Karl Eikenberry

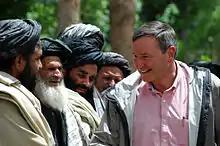
Visiting Afghan provincial elders as US ambassador in 2009

On January 29, 2009, the "New York Times" reported that President Barack Obama had chosen Eikenberry to be the next U.S. ambassador to Afghanistan, replacing William Braucher Wood. The choice of a career army officer for the sensitive post was described by "The Times" as "highly unusual." On April 3, 2009, the Senate confirmed Eikenberry's nomination, and on April 29, 2009, he was sworn in as the U.S. ambassador to Afghanistan. The official announcement of his nomination was made on March 11. Following his confirmation as ambassador, he retired from the U.S. military with the rank of lieutenant general on April 28, 2009. As ambassador, he led the civilian surge directed by President Obama, overseeing the growth of the embassy staff from 350 to 1,400 civilian personnel from eighteen United States government departments and agencies, and the administration of bilateral development assistance budget of over US$4 billion annually.